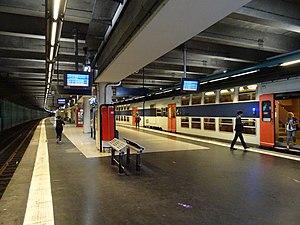
Train à quai gare de l'avenue Foch